USS California (SP-249)

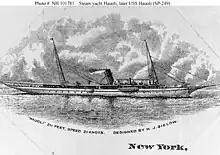
"Hauoli" (U.S. Steam Yacht, 1903) engraving, probably depicting it as originally built. Later named "California", it was acquired by the United States Navy and commissioned as USS "California" (SP-249).

The second "Hauoli", registered with official number 96694 and signal letters KSNM, was also designed by Henry J. Gielow and built for Smith by the Robins Dry Dock & Repair Company in 1903. It is this yacht that became "California" and then the naval vessel.